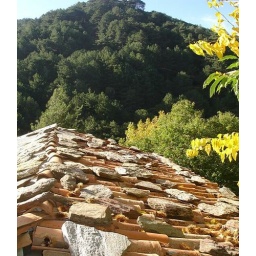
old house next to the forest in Karvounis